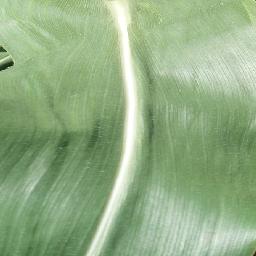
Label: Corn_(Maize)___Healthy